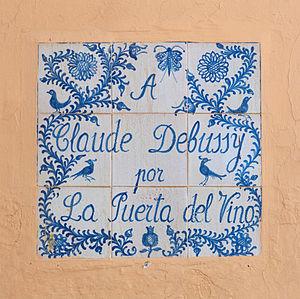
Hommage à Claude Debussy pour le prélude de piano qui porte ce nom, à la ""Puerta del Vino"", Alhambra, Grenade, Espagne. Livre II no.3.
Les Préludes de Claude Debussy sont 24 pièces réparties en deux livres, composées pour le piano entre décembre 1909 et avril 1913.